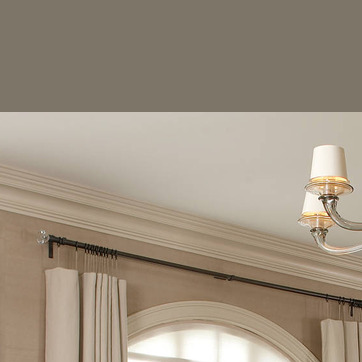
Material: painted